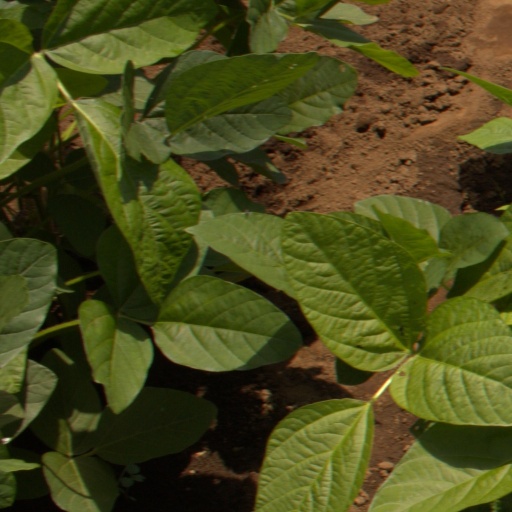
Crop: soybean